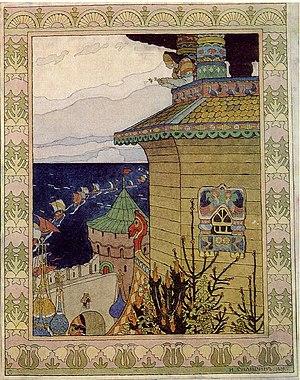
Ivan Iakovlevitch Bilibine est un peintre russe, illustrateur de livres et décorateur de théâtre, membre de l’association Le Monde de l’Art.